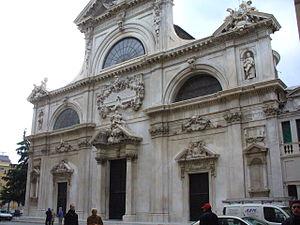
La liste suivante recense les cathédrales en Italie.
La cathédrale de Savone est une église catholique romaine de Savone, en Italie. Il s'agit de la cathédrale du diocèse de Savone-Noli. Elle se trouve dans le centre historique non loin de la chapelle Sixtine de Savone.
Le diocèse de Savone-Noli est un diocèse de l'Église catholique en Italie, suffragant de l'archidiocèse de Gênes et appartenant à la région ecclésiastique de Ligurie.